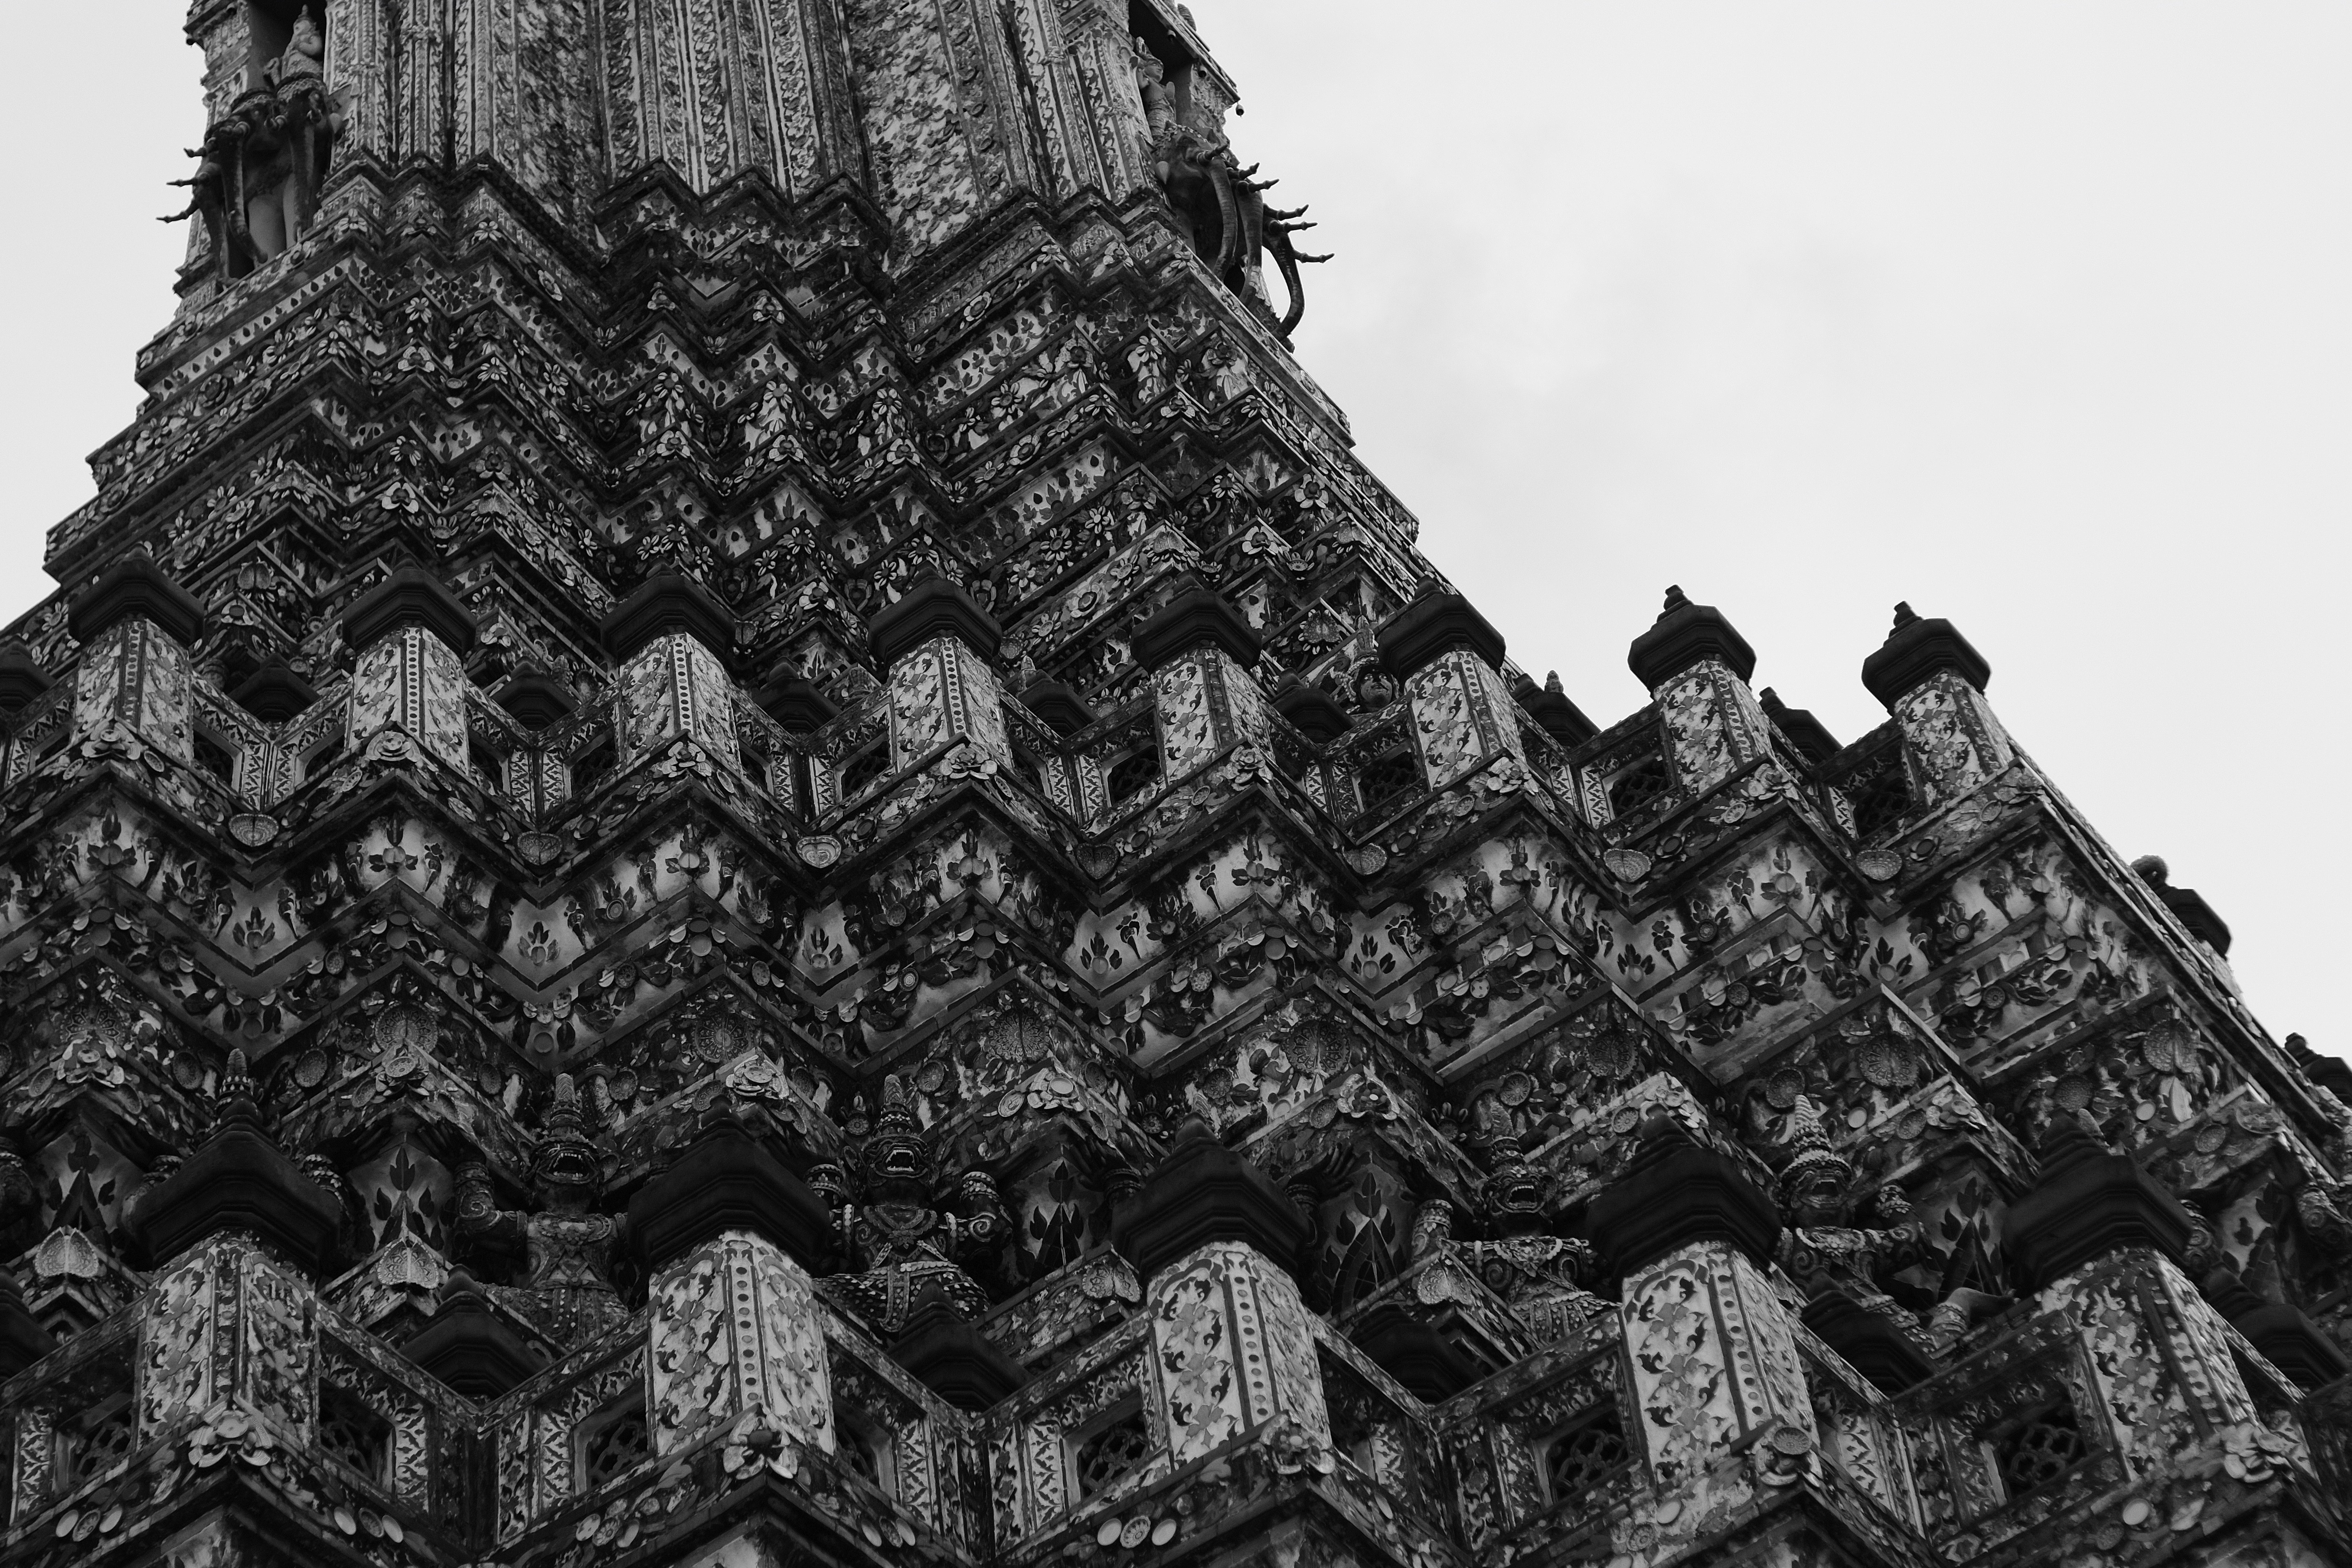
tree, rock, black and white, white, pattern, black, monochrome, art, dress, drawing, design, temple, symmetry, monochrome photography